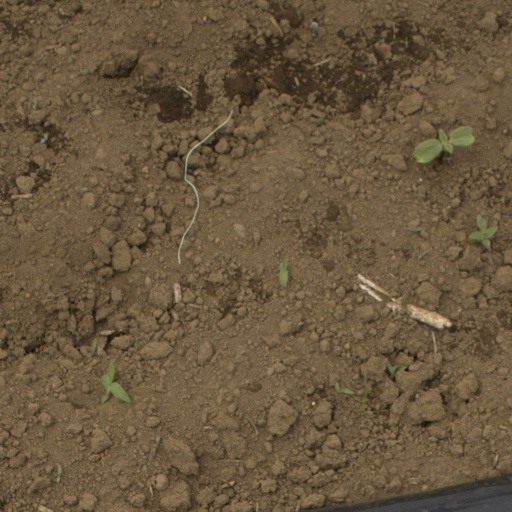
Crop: Jerusalem artichoke